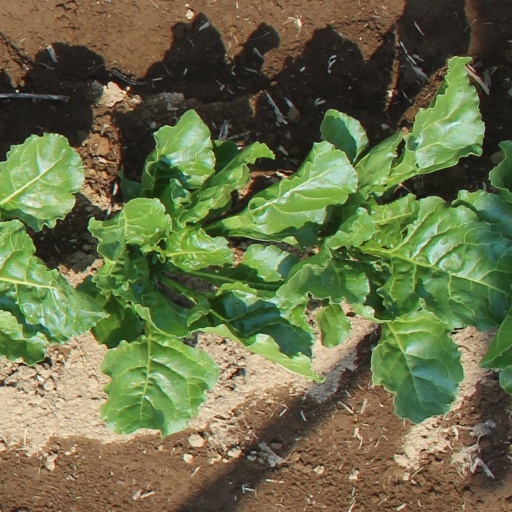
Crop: sugar beet